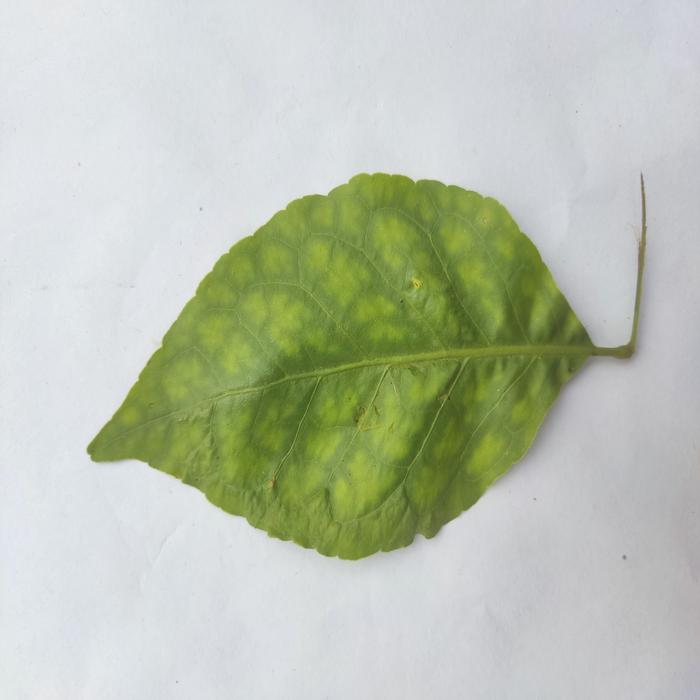
Crop: Aegle Marmelos
Leaf condition: Leaf_Spot